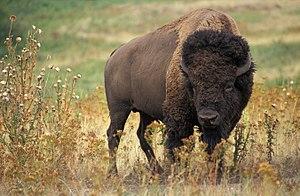
Un bison, image prise par Jack Dykinga pour l'USDA. Légende originale de l'USDA: Les scientifiques aident les utilisateurs des pâturages américains à relever le défi de la gestion multiusage durable."
Voici la liste de quelques artiodactyles par population.
Les Grandes Plaines sont une région de l'Amérique du Nord, la partie médiane du continent au centre des États-Unis et du Canada, à l'est des montagnes Rocheuses. La région est semi-aride, constituée de vastes plaines qui s'étendent des provinces canadiennes de la Saskatchewan et de l'Alberta au nord, jusqu'au Texas au sud.
Les prairies, savanes et terres arbustives tempérées forment un biome terrestre qui regroupe les étendues herbacées au climat tempéré pouvant prendre le nom de steppe, pampa ou veld selon l'endroit où elles se localisent. Le paysage naturel est celui d'une immense étendue d'herbes dont les arbres sont le plus souvent complètement absents, sauf le long des cours d'eau.
La faune des États-Unis d'Amérique est constituée de tous les animaux vivant dans les 48 États américains contigus et dans les mers et îles environnantes, dans l'archipel hawaïen, en Alaska dans l'Arctique et dans plusieurs territoires insulaires du Pacifique et des Caraïbes. Les États-Unis abritent de nombreuses espèces endémiques qui ne se trouvent nulle part ailleurs sur Terre. Avec la majeure partie du continent nord-américain, les États-Unis se trouvent dans les zones fauniques néarctique, néotropique et océanique et partagent une grande partie de leur flore et de leur faune avec le reste du supercontinent américain.
Les Cétartiodactyles forment un ordre de mammifères ongulés dont la principale particularité est de posséder un nombre pair de doigts, contrairement aux Périssodactyles. Ceci entraîne que l'axe des membres postérieurs passe entre les doigts III et IV. Ce clade regroupe les Tylopodes, les Suines, les Ruminants, les Hippopotamidés et les Cétacés. Plus précisément, ce clade est la fusion des deux anciens ordres Cetacea et Artiodactyla. La parenté de ces différents groupes, qui rassemble des animaux morphologiquement très différents, est à la fois fondée sur des caractères évolués communs et sur des études génétiques.
La naturalité, dans son sens environnemental, renvoie au caractère sauvage d'un paysage ou d'un milieu naturel. Il s'agit d'une traduction, reconnue depuis les années 1960, du mot anglais wilderness. La définition de la naturalité peut être tirée du Wilderness Act qui introduit la notion dans les termes suivants : est qualifié de wilderness un milieu naturel tel que « la terre et sa communauté de vie ne sont point entravés par l'homme, où l'homme lui-même n'est qu'un visiteur de passage ».
Le Grand Lac Salé, en anglais Great Salt Lake, est un lac du nord de l’État de l’Utah aux États-Unis. Il s'agit du plus grand lac salé du continent américain, le quatrième lac endoréique du monde et il fait partie des cinquante plus grands lacs de la planète.